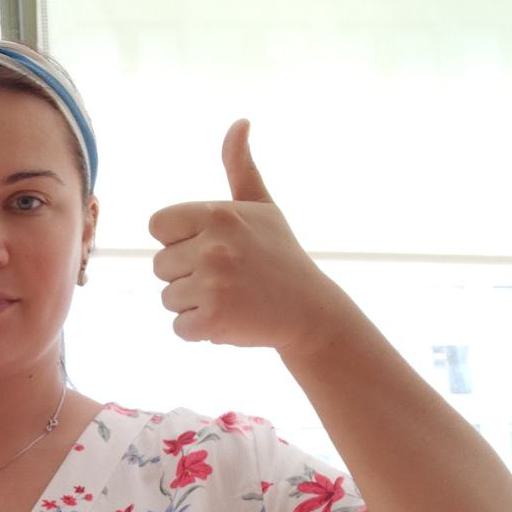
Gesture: like